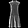
Label: Dress